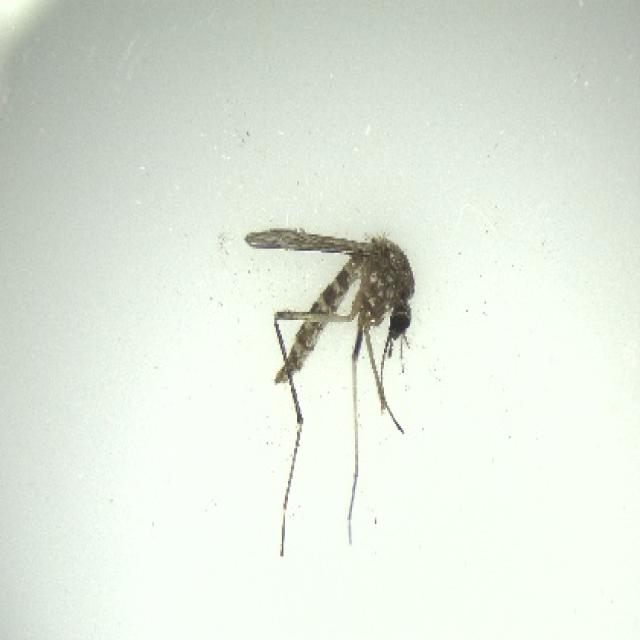
Species: aedes_vexans